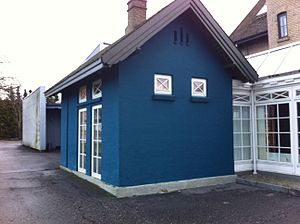
Hadsund Syd Station / Eksterne kilder/henvisninger
Det gamle varehus/pakhus til stationen er i dag bygget sammen med den nedlagte station.
Varehuset til den nedlagte Hadsund Syd Station på Mariagervej i Hadsund står her også i dag.
Hadsund Syd Station i bebyggelsen Hadsund Syd på sydsiden af Mariager Fjord blev åbnet som jernbanestation 10. oktober 1883. Den var endestation for den samtidigt åbnede privatbane Randers-Hadsund Jernbane, som også havde en tosporet remise her. Stationen blev kort kaldt Hadsund Station, men navnet blev senere ændret til Søndre Hadsund Station, og fra 1. december 1900 hed den Hadsund Syd Station.